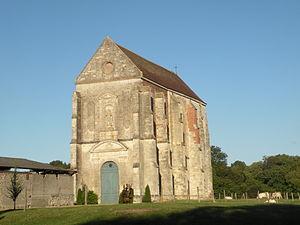
abbaye Saint-Nicolas de Marcheroux
L'abbaye Saint-Nicolas de Marcheroux est une ancienne abbaye de l'ordre des Prémontrés fondée en 1122 et située à Beaumont-les-Nonains dans l'Oise. Il en subsiste l'ancienne abbatiale et les vestiges de l'ancien logis conventuel.
Cet article recense les monuments historiques de l'ouest de l'Oise, en France.